2013 Emirates Cup

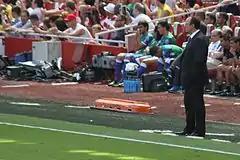
Napoli manager Rafael Benítez standing on the touchline

Porto faced Galatasaray on the first day of the tournament. The only goal of the game was scored by Galatasaray's Felipe Melo, who converted a penalty in the second half. Porto began sprightly, but struggled to make their possession count. They were awarded a penalty in the 19th minute but Jackson Martínez saw his effort saved by goalkeeper Fernando Muslera. As the match went on Galatasaray started to dominate; Didier Drogba and Wesley Sneijder linked up well and provided the team's biggest threat up front. After taking the lead via a penalty won by former Arsenal defender Emmanuel Eboué, Galatasaray once more conceded a penalty. Up stepped Porto's captain Lucho González, but he hit his penalty wide. The score ended 1–0 in Galatasaray's favour; the club's manager Fatih Terim said afterwards: “Our play wasn't very satisfactory but in the second half we pressed more and we performed better.”